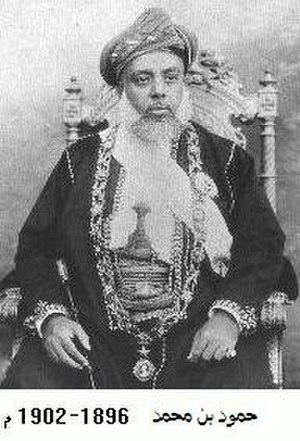
Hamoud ibn Mohammed arabe : حمود بن محمد est un sultan du protectorat anglais de Zanzibar qui a régné de 1896 à 1902. Il a été intronisé à la suite du bombardement de Zanzibar et de la destitution de Khalid ibn Bargach qui n'avait pas été reconnu par l'Angleterre.